Irina-Camelia Begu career statistics

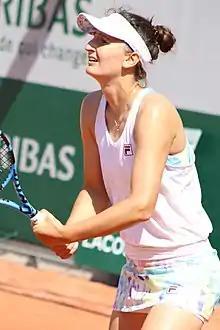
Begu at the 2021 French Open

Only main-draw results in WTA Tour, Grand Slam tournaments, Fed Cup/Billie Jean King Cup, Hopman Cup, United Cup and Olympic Games are included in win–loss records."